Luigi Mazzini

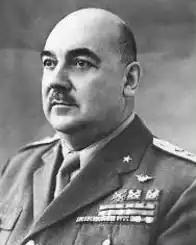

Luigi Mazzini (13 July 1883 – 1 May 1967) was an Italian general during World War II.